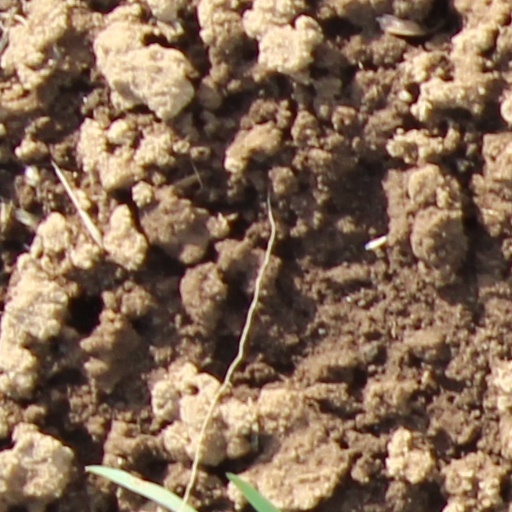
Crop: wheat